Messier 87

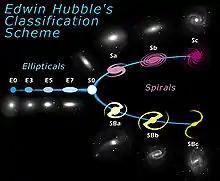
Hubble classified galaxies according to their shape: ellipticals, lenticulars and spirals. Ellipticals and spirals have further categories.

In 1922, the American astronomer Edwin Hubble categorized M87 as one of the brighter globular nebulae, as it lacked any spiral structure, but like spiral nebulae, appeared to belong to the family of non-galactic nebulae. In 1926 he produced a new categorization, distinguishing extragalactic from galactic nebulae, the former being independent star systems. M87 was classified as a type of elliptical extragalactic nebula with no apparent elongation (class E0).